New York State Route 78

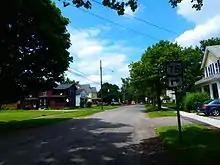
NY 78 through Lockport

After an intersection with CR 12 (Rapids Road), NY 78 and Transit Road continue north through Pendleton, soon crossing into the town of Lockport once again. In the town of Lockport, NY 78 changes monikers to South Transit Road, passing several commercial businesses, intersecting with NY 93 (Robinson Road). The four-lane boulevard continues north from NY 93 through the town of Lockport, passing a stretch of residences and homes as it enters the city of Lockport. Now a four-lane commercial boulevard, it passes several strip malls along South Transit Road. Now in the South Lockport hamlet outside of the city, in the town of Lockport, NY 78 and South Transit Road continue north, passing several stretches of residences.